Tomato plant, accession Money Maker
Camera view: vertical (180 deg); turntable rotation: 240 degrees
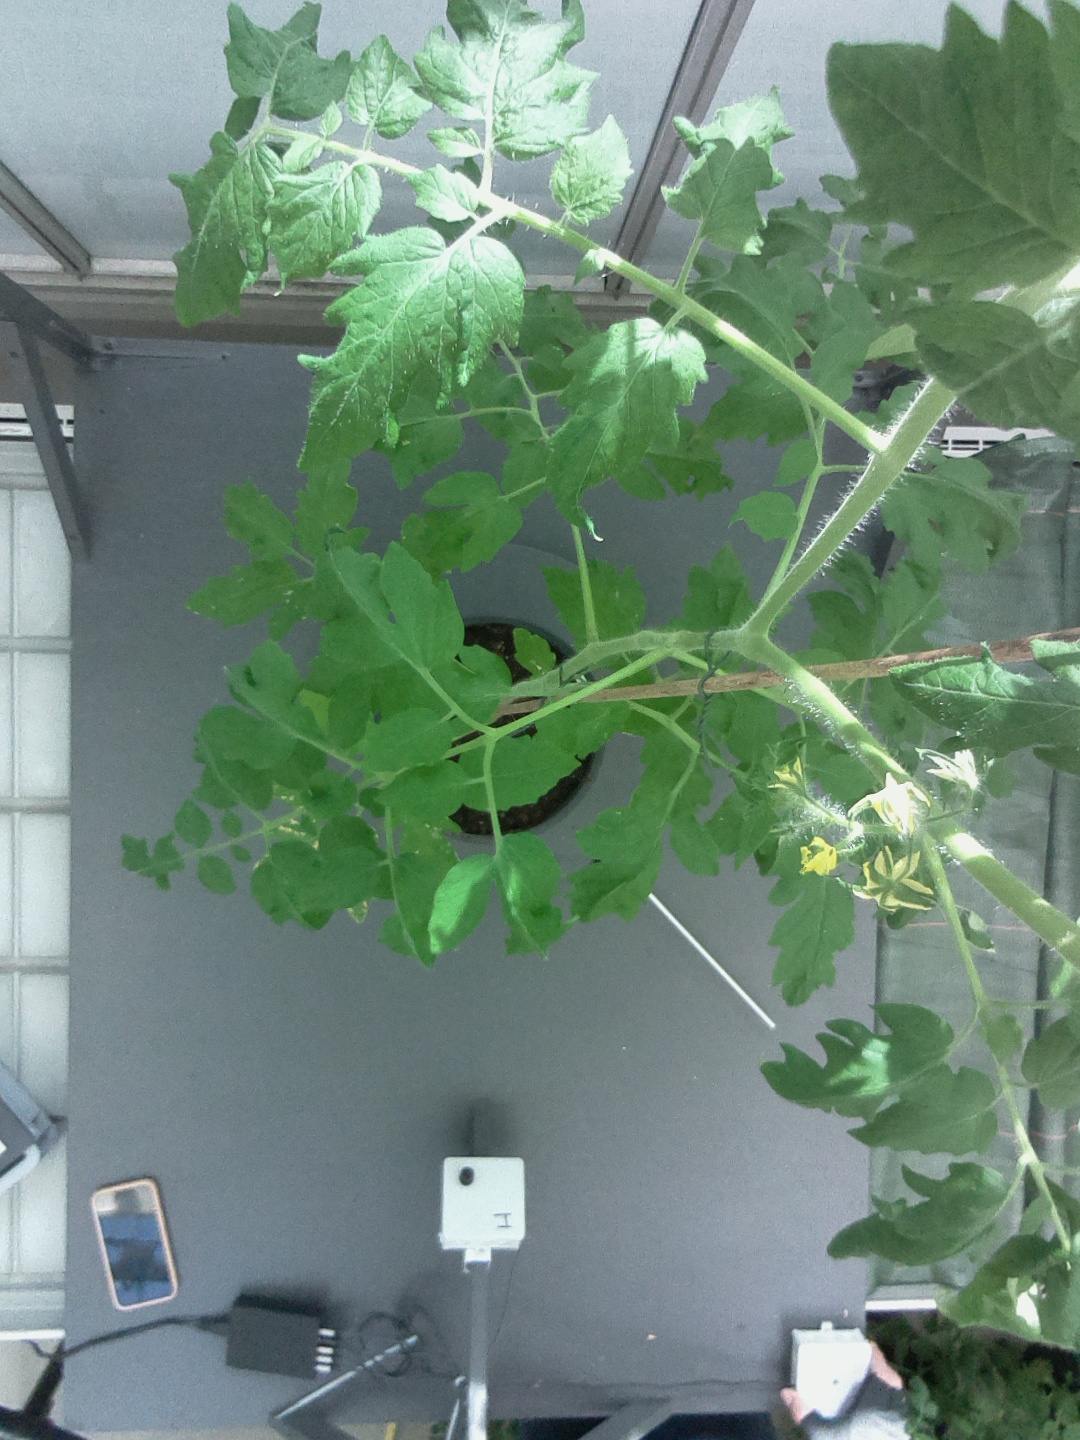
BBCH growth stage 66: Full flowering, 60%-70% of flowers open, more petals falling